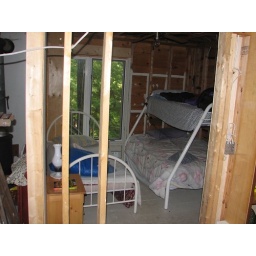
MIddle bedroom claimed by Ali. The bunk bed is where the kitchen counter used to be.